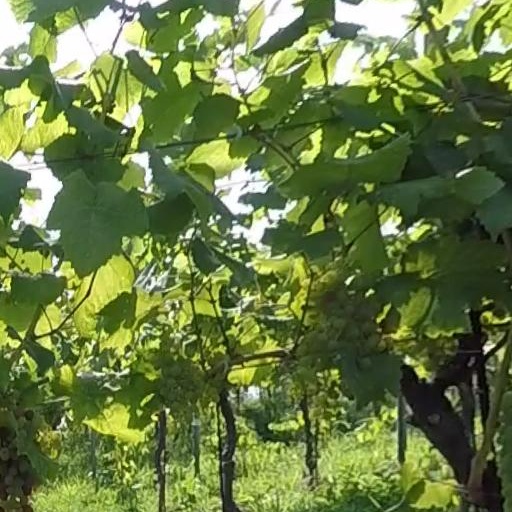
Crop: grape